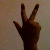
The image shows a hand gesture representing the number 3 in Indian Sign Language.